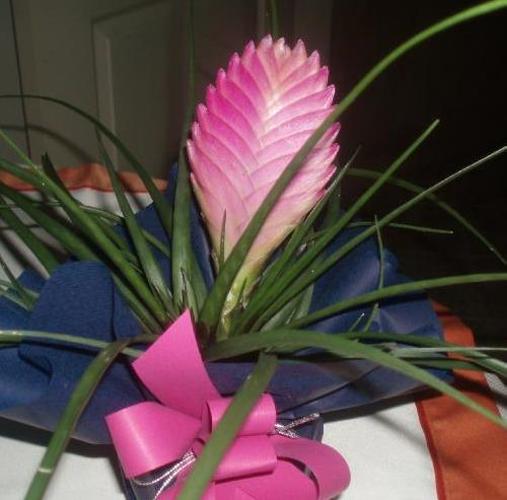
Label: ball moss